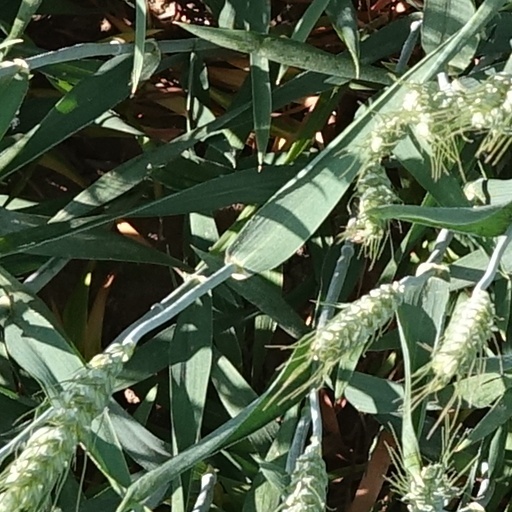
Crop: wheat